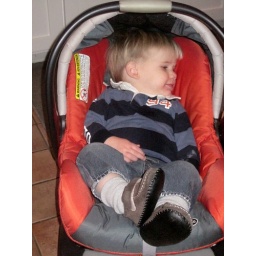
Colton in his car seat he has been out of for 6 months